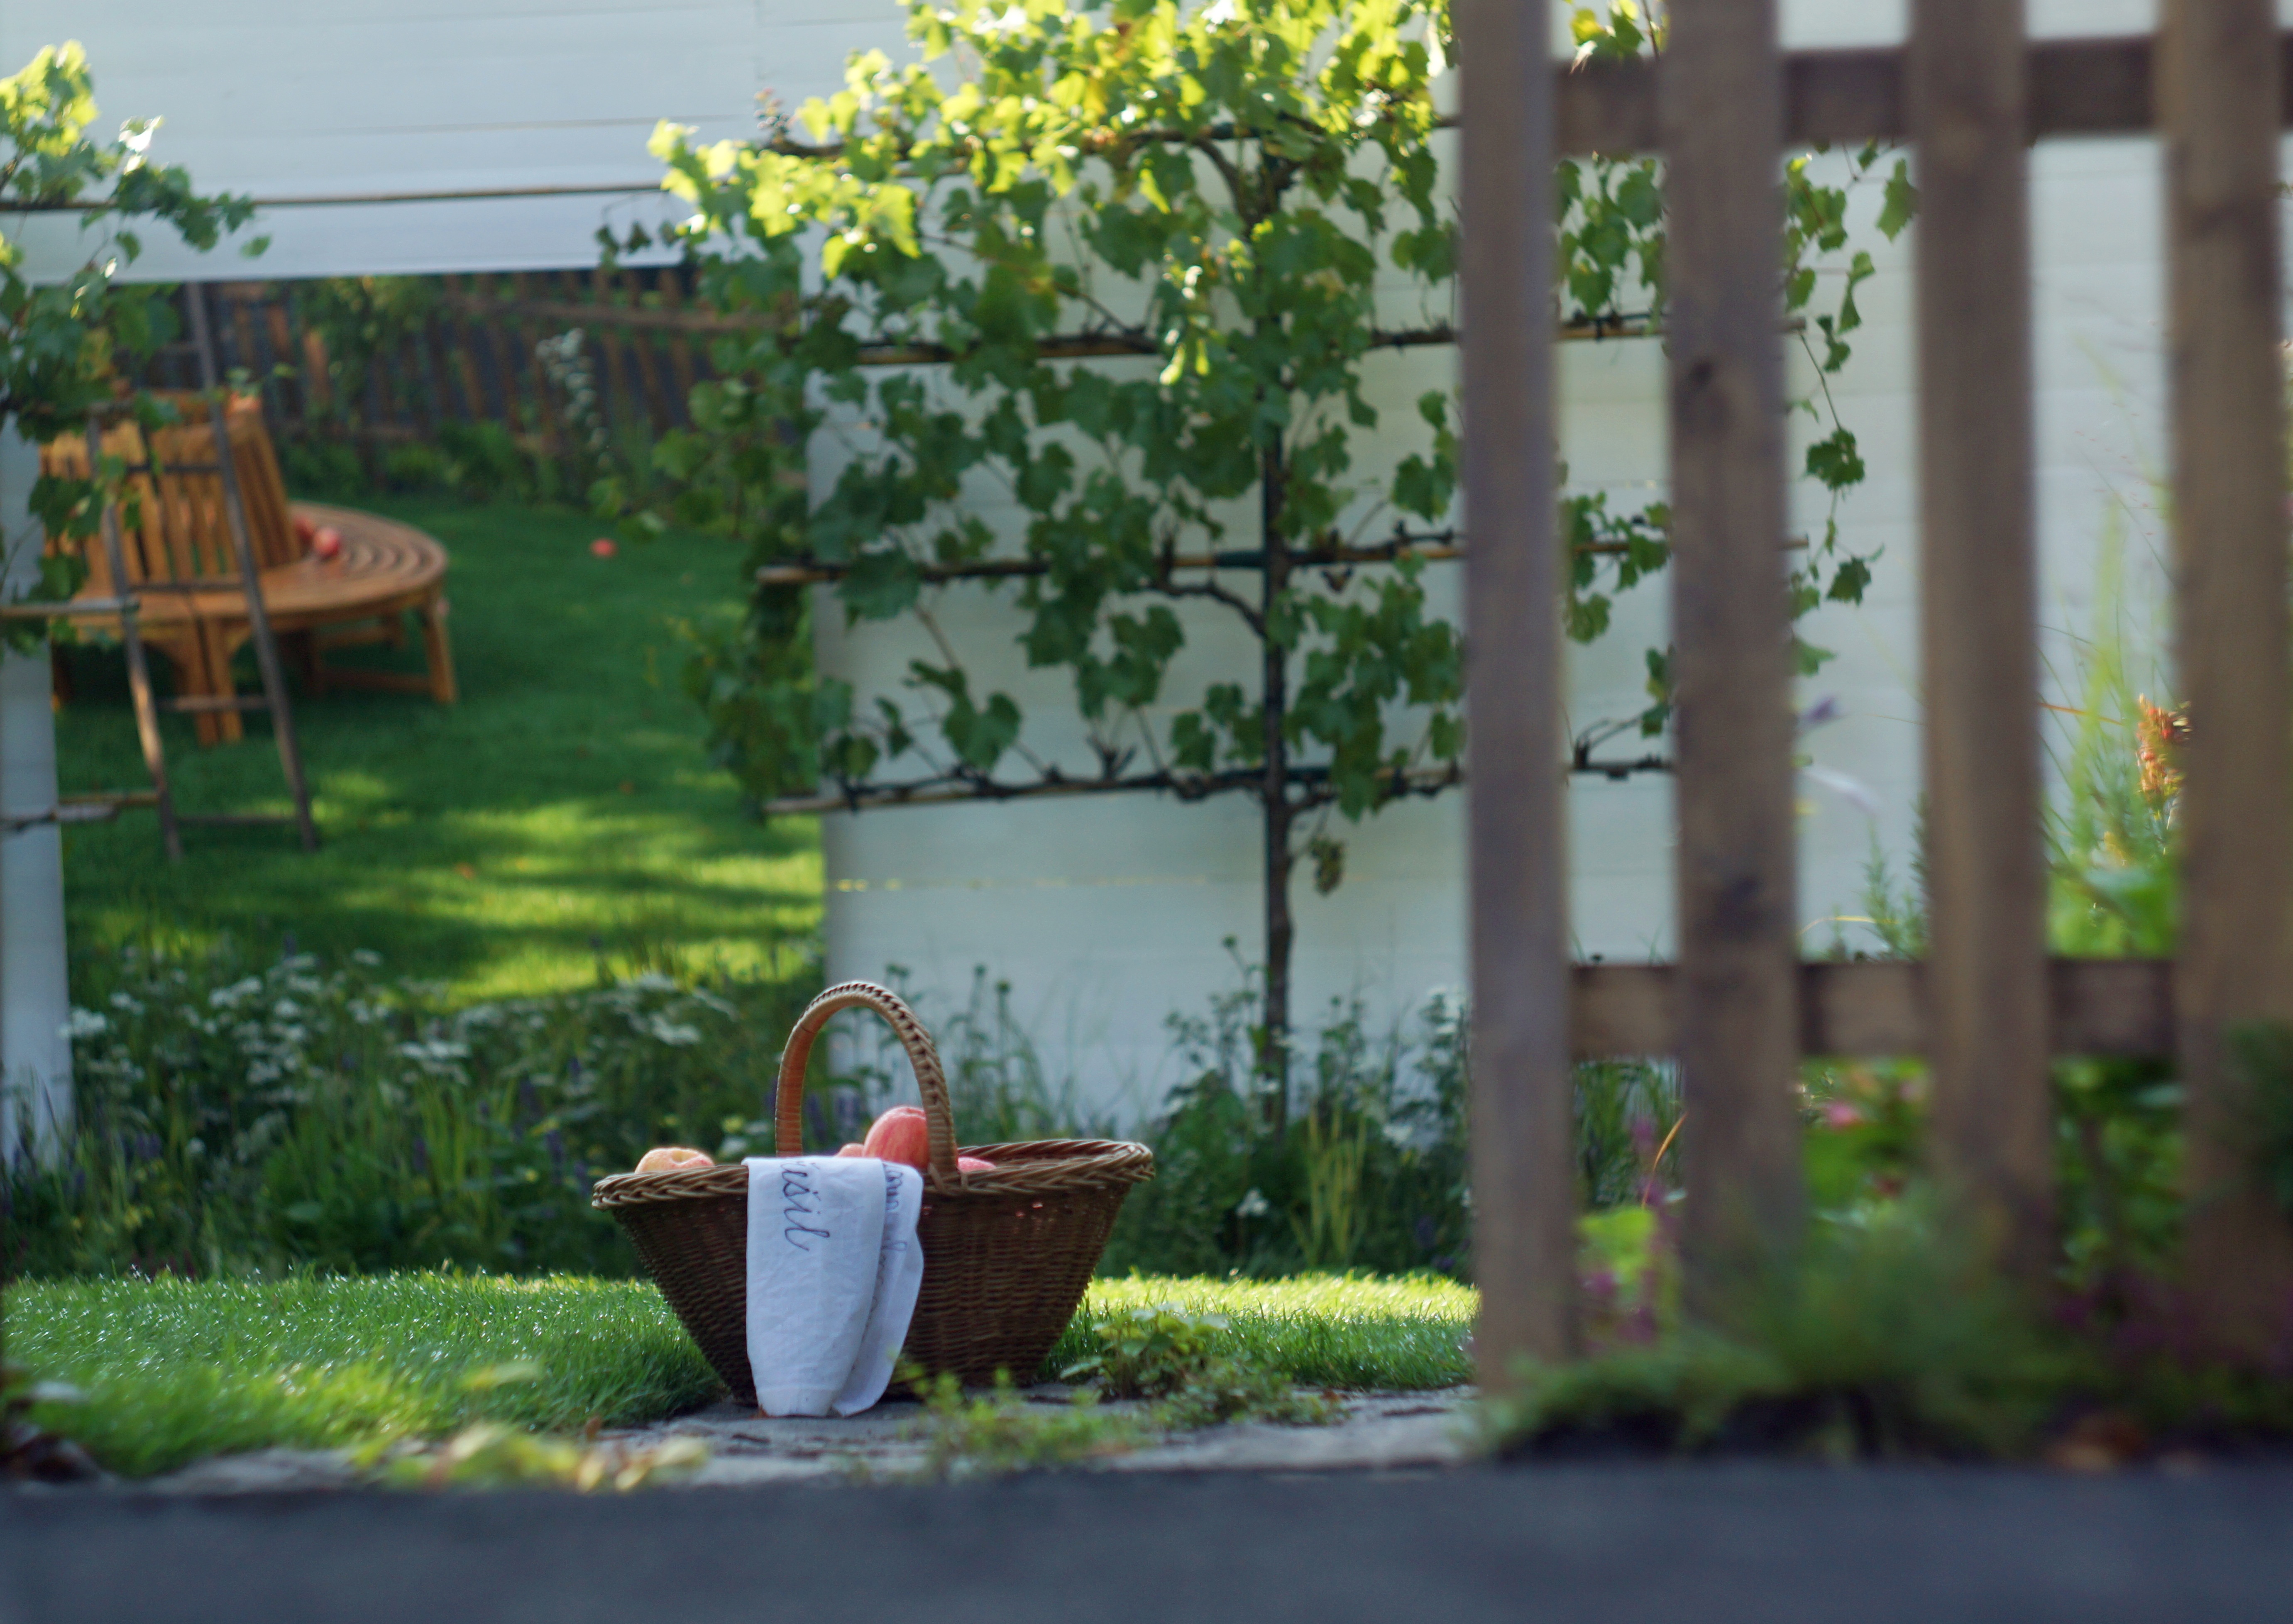
tree, grass, fence, lawn, fruit, house, flower, home, recreation, cottage, backyard, garden, courtyard, corner, yard, outdoor structure